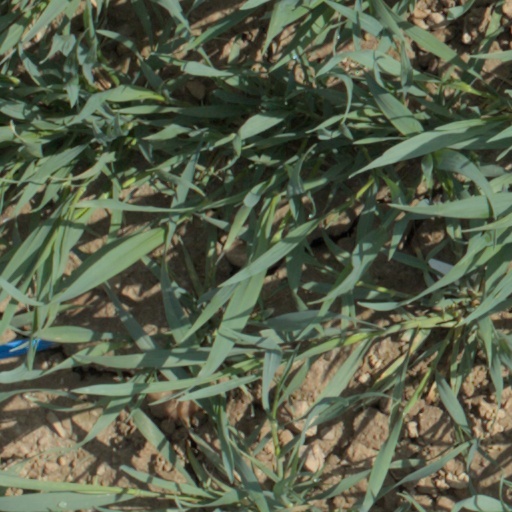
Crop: wheat